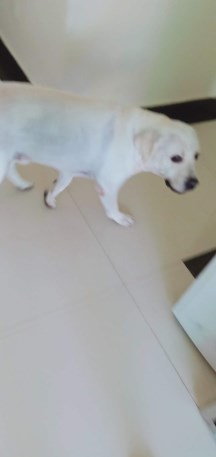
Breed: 3580-n000122-Labrador_retriever